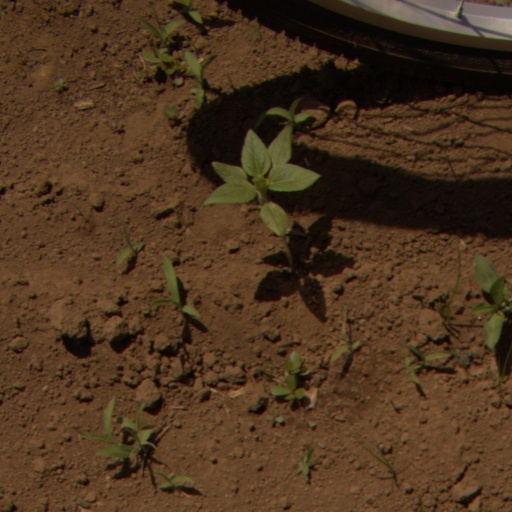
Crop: Jerusalem artichoke